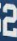
Number: 2